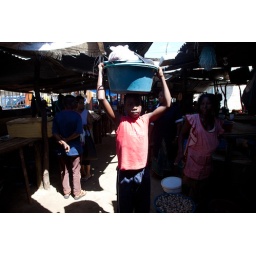
A boy with a blue container on his head. Fish market. Miramar beach in Maputo. Maputo, Mozambique, 04/02/2011.